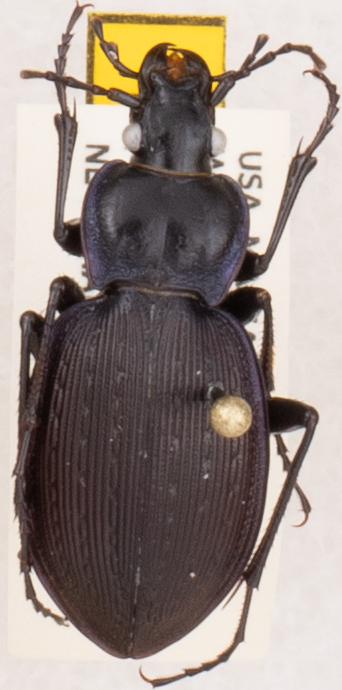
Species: Carabus goryi
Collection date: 2019-08-27
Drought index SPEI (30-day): -0.51
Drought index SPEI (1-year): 1.25
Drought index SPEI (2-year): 1.69